Knut Sjøli

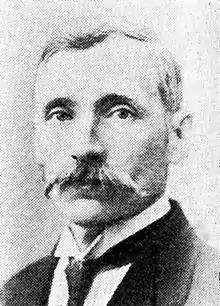
Portrait of Knut Torstensen Sjøli

Knut Torstensen Sjøli (20 February 1877 – 14 February 1955) was a Norwegian politician for the Labour Party.